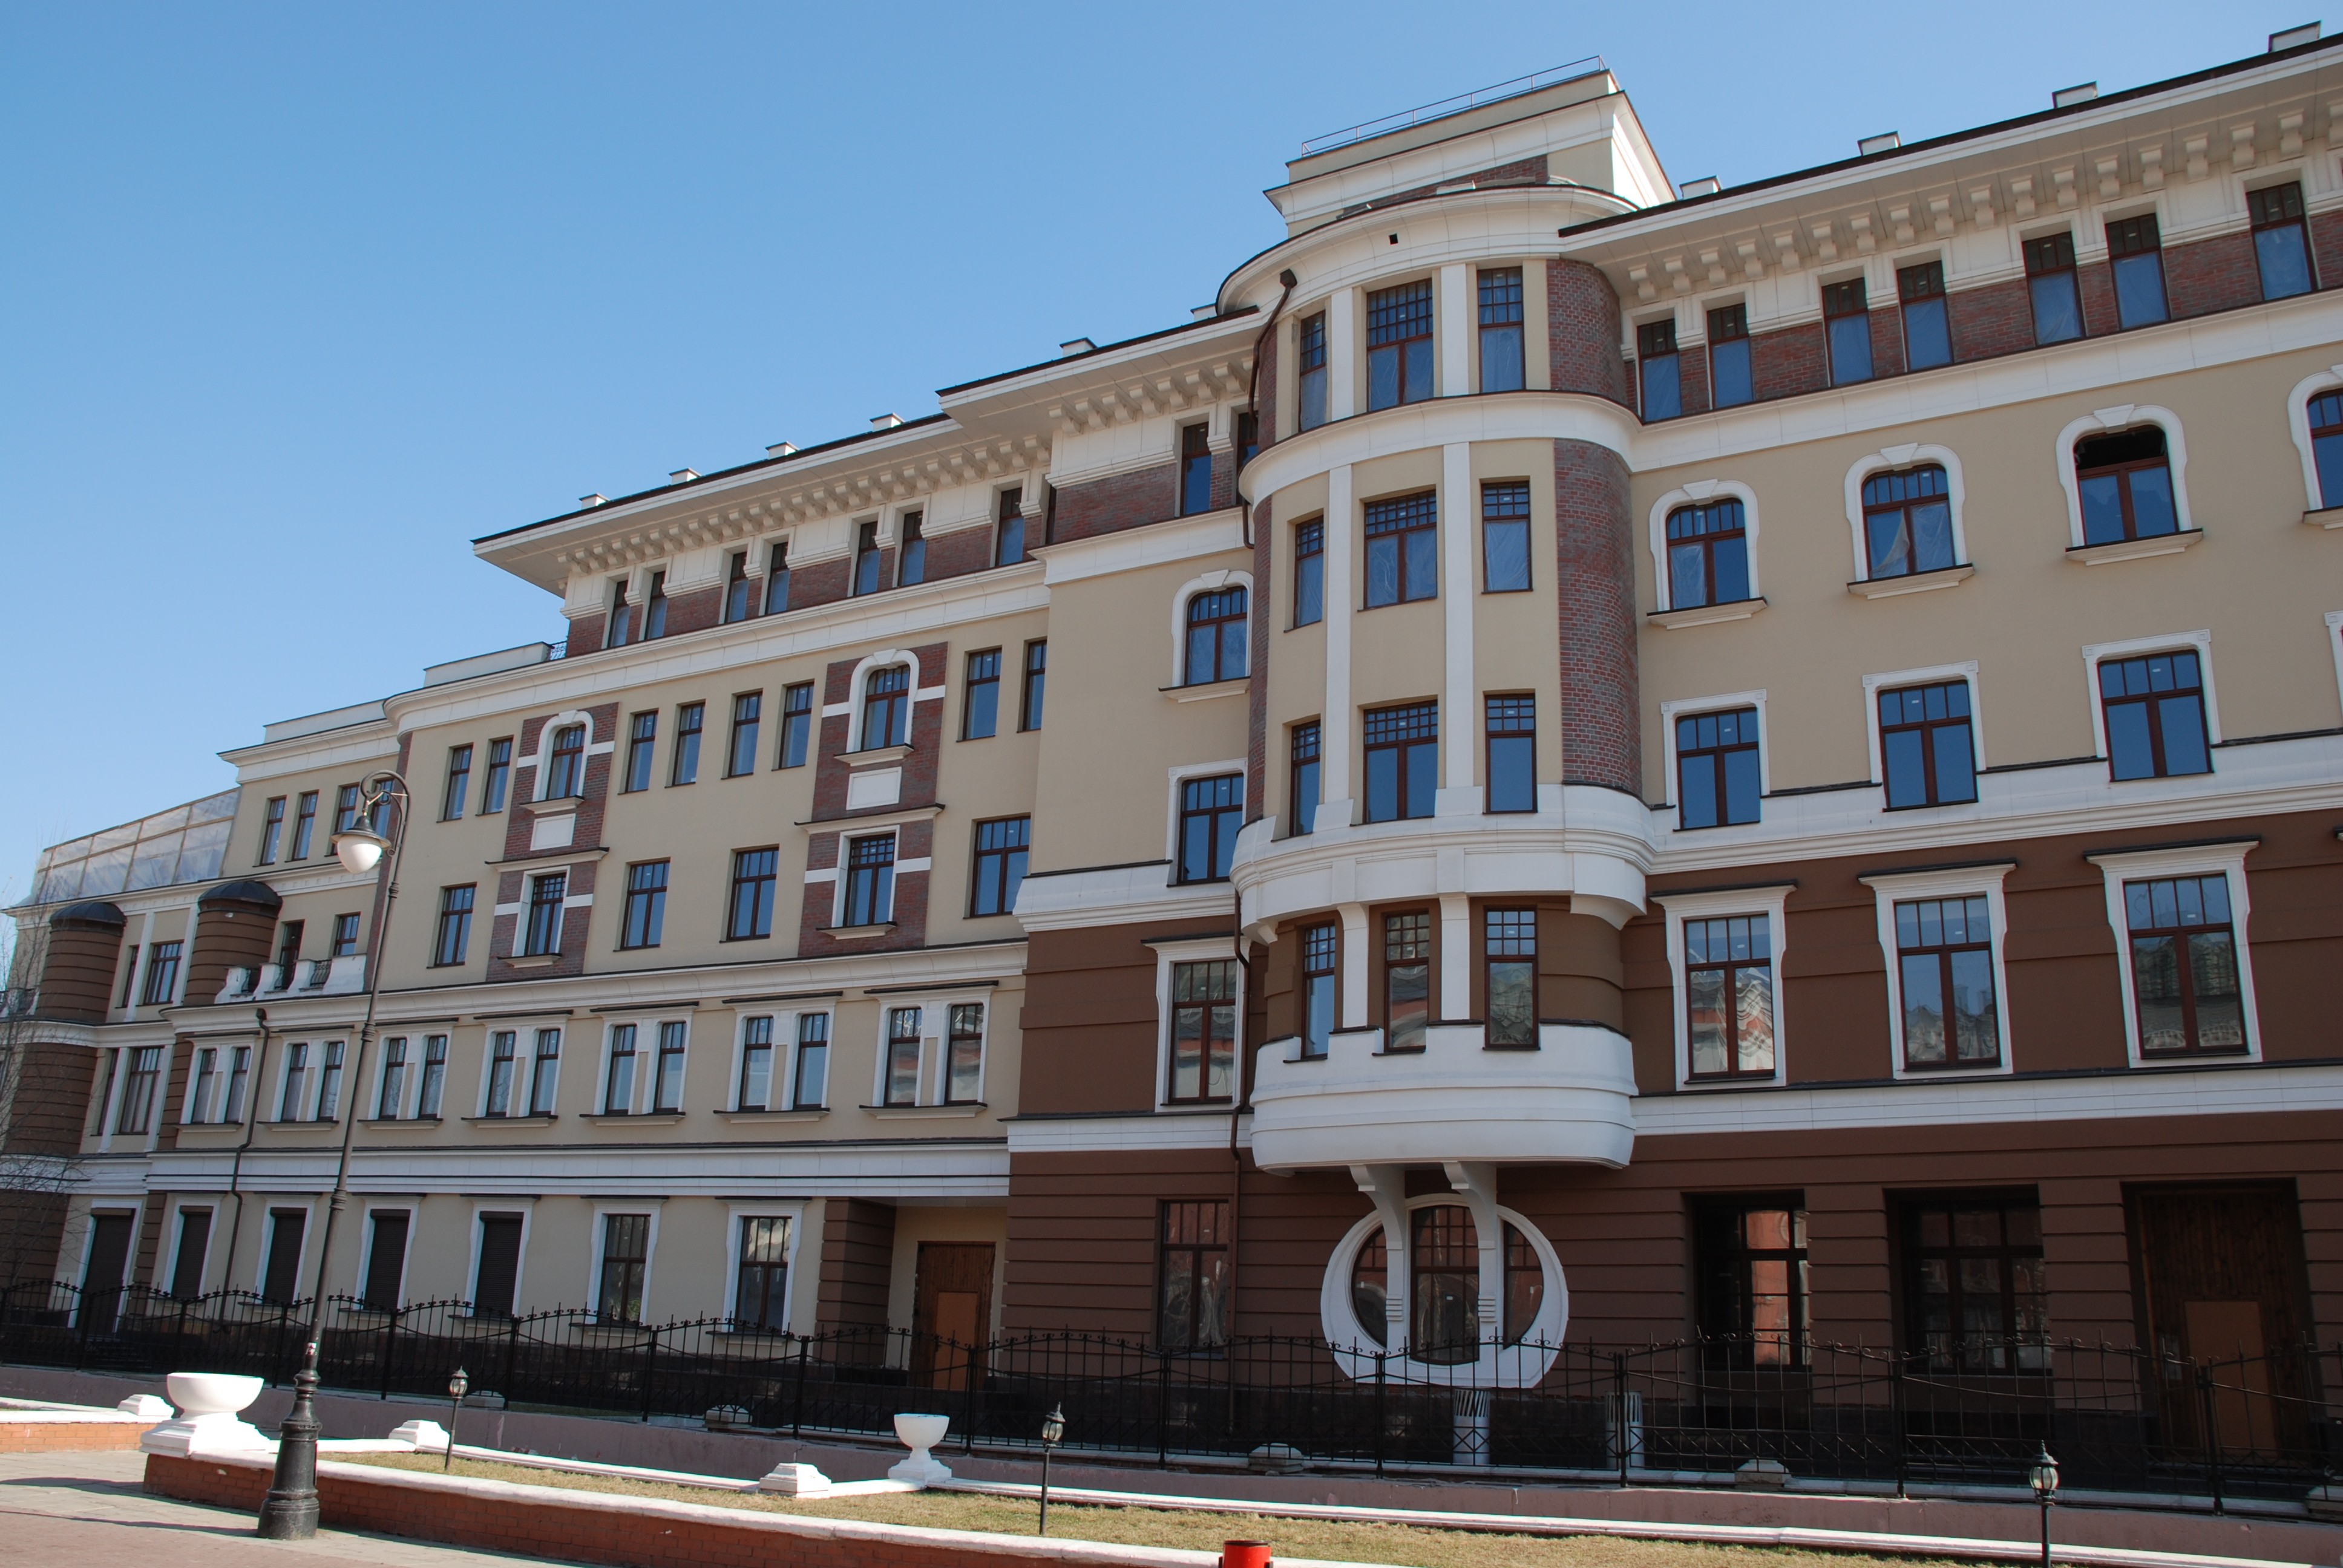
architecture, building, palace, city, cityscape, downtown, plaza, facade, property, nikon, apartment, tower block, cool image, moscow, estate, russia, d80, cityscapes, moskau, moscou, condominium, neighbourhood, residential area